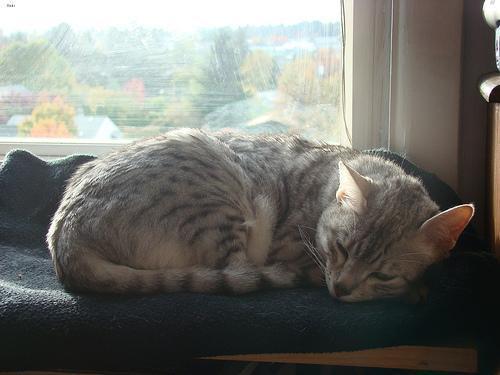
Egyptian Mau